Golden Horde

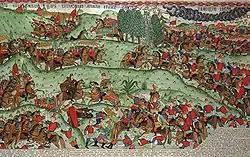
The Battle of Kulikovo in 1380

Jani Beg abandoned his father's Balkan ambitions and backed Moscow against Lithuania and Poland. Jani Beg sponsored joint Mongol-Rus' military expeditions against Lithuania and Poland. In 1344, his army marched against Poland with auxiliaries from Galicia–Volhynia, as Volhynia was part of Lithuania. However, in 1349, Galicia–Volhynia was occupied by a Polish-Hungarian force, and the Kingdom of Galicia–Volhynia was finally conquered and incorporated into Poland. This act put an end to the relationship of vassalage between Galicia–Volhynia and the Golden Horde. In 1352, the Golden Horde with its Rus' allies ravaged Polish territory and Lublin. The Polish king, Casimir III the Great, submitted to the Horde in 1357 and paid tribute in order to avoid more conflicts. The seven Mongol princes were sent by Jani Beg to assist Poland.